Question: Please indicate a possible affordance area of drink_with_cup that can be used for holding
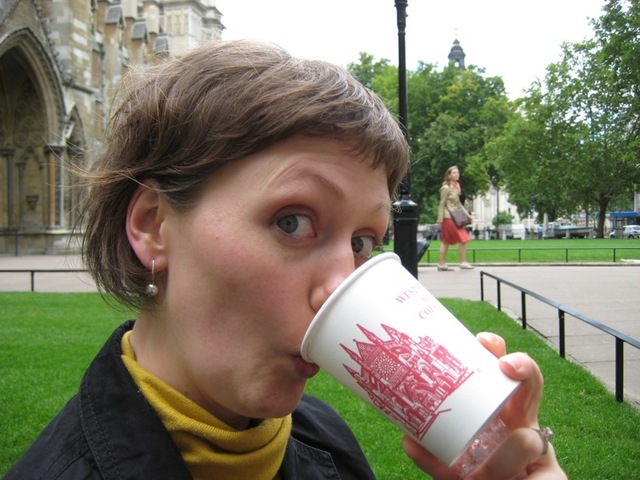
Answer: [297.5, 255, 522.5, 468]